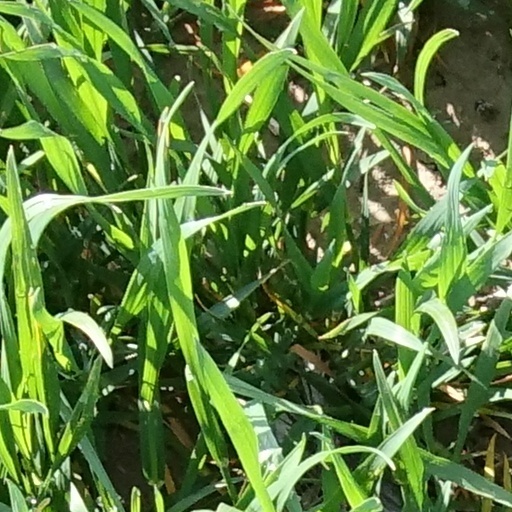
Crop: wheat